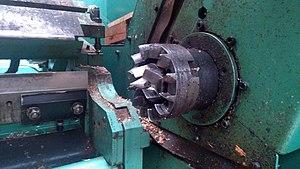
Ces mors servent à entraîner le billon en rotation pour permettre son déroulage. En fin de déroulage, il reste un cylindre de bois de la taille des mors.
Le déroulage est une opération industrielle de première transformation du bois. Ce procédé consiste à faire tourner un billon et à le dérouler comme un rouleau de scotch à l'aide d'un couteau qui coupe le bois dans la direction tangentielle. Ce procédé se rapproche du tranchage du bois car le produit de l'opération est le copeau. Le produit obtenu est appelé feuilles de placage ou placage. Les épaisseurs possibles de placages vont de 0,5 à 10 millimètres dans des conditions particulières, la grande majorité des placages ont une épaisseur de 1 à 4 millimètres.